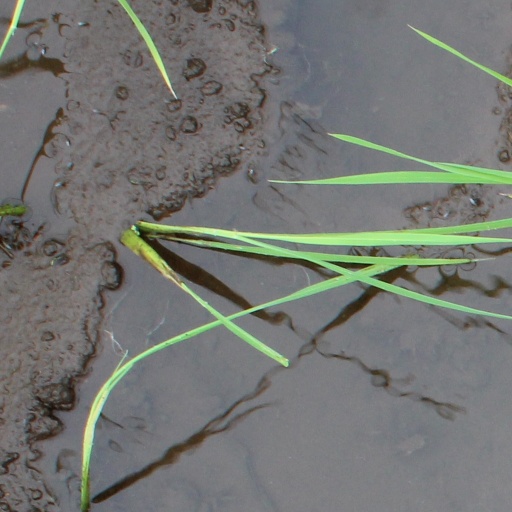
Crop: rice